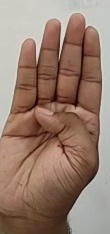
ASL sign: B